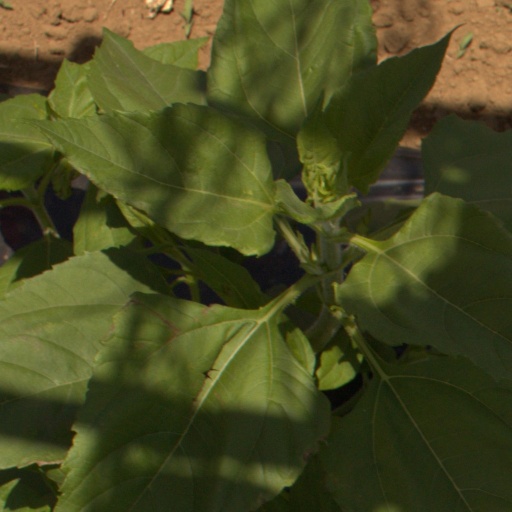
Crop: Jerusalem artichoke